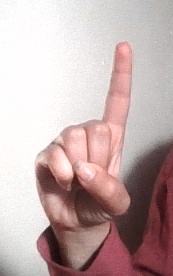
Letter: bb